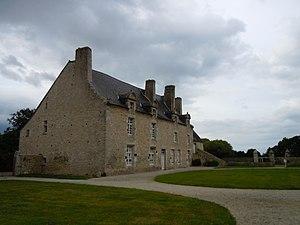
Manoir de Kernault, corps principal, commune de Mellac, département du Finistère, France
Mellac [mɛlak] est une commune du département du Finistère, dans la région Bretagne, en France.